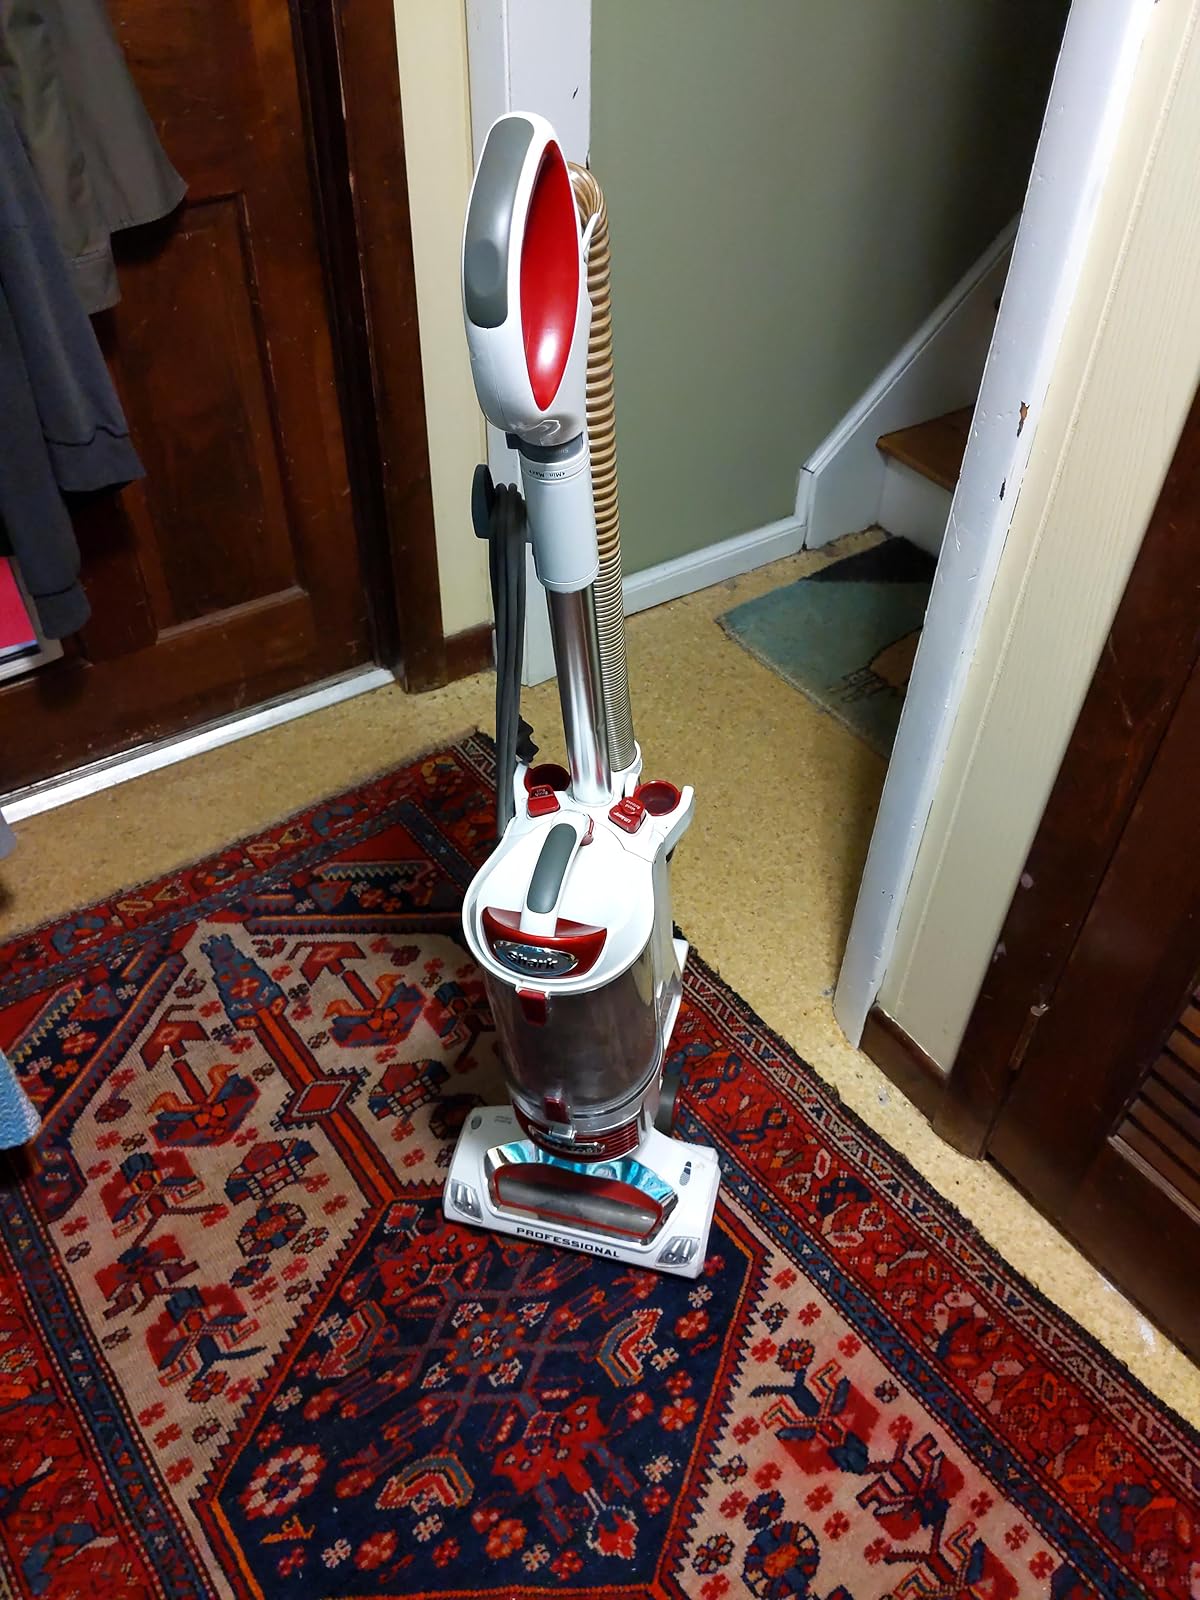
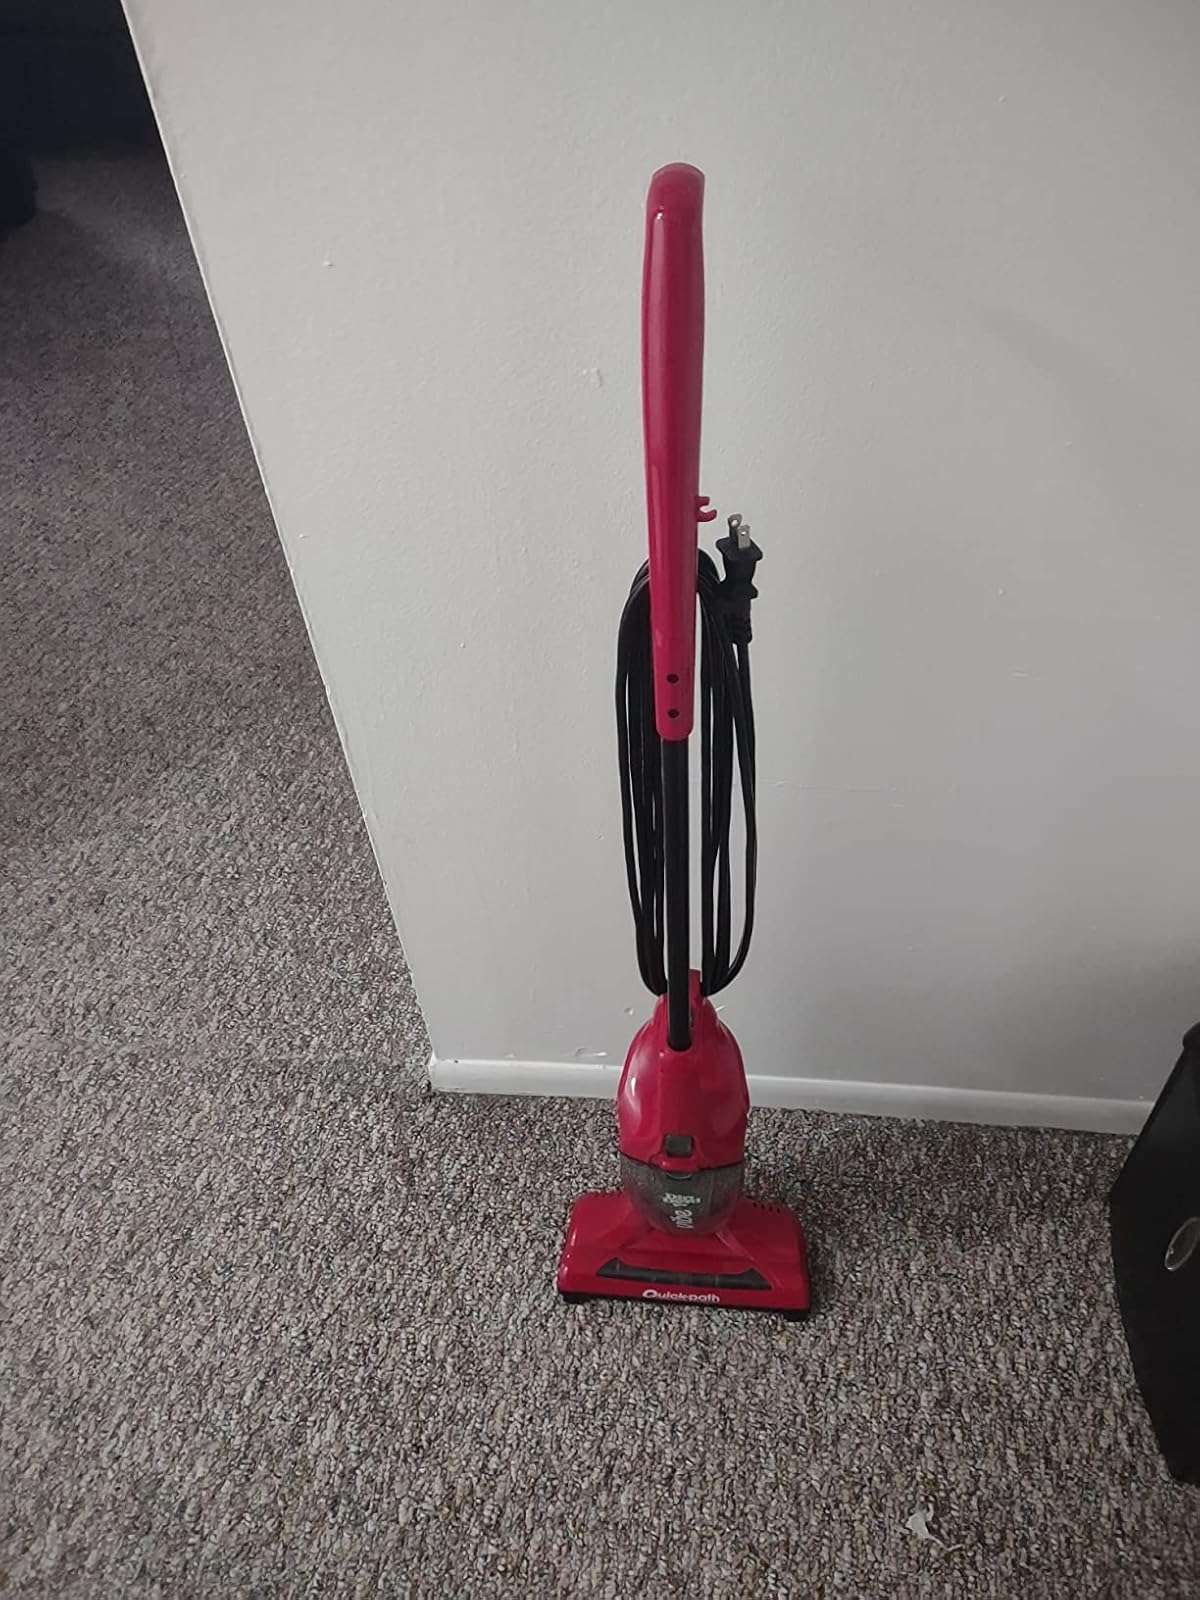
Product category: items_vacuum
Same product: no